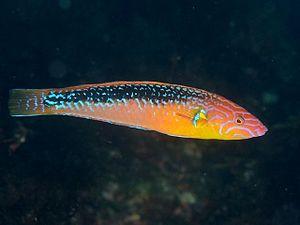
Les Labridae, ou communément nommés les Labres, représentent une vaste famille de poissons avec plus de 500 espèces distinctes. Ils constituent la deuxième plus grande famille des poissons marins et la troisième plus importante famille de l'ordre des Perciformes.
Pseudojuloides est un genre de poisson appartenant à l'ordre des Perciformes, et à la famille des Labridae.